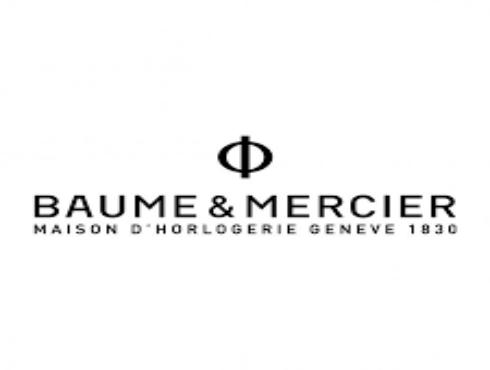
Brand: Baume et Mercier-1
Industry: Clothes